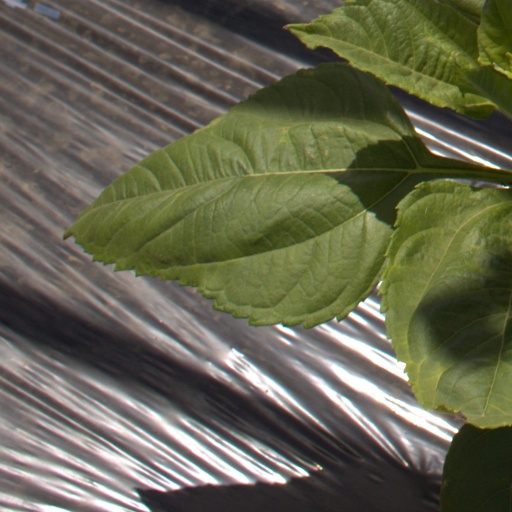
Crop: Jerusalem artichoke